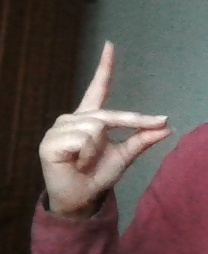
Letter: ta